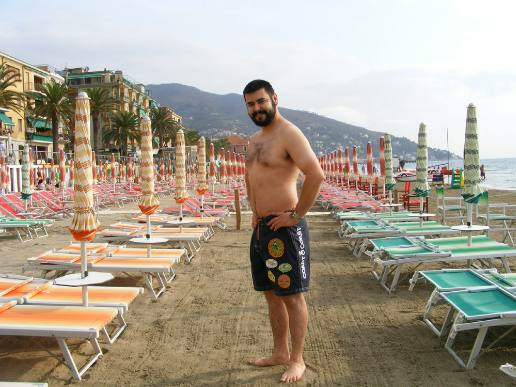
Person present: Yes